Celtic F.C.

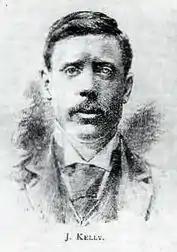
James Kelly was one of Celtic's early directors and also briefly chairman. His son Robert Kelly spent many years as chairman, and further descendants Kevin Kelly and Michael Kelly went on to have prominent roles on the Celtic board.

Celtic's stadium is Celtic Park, which is in the Parkhead area of Glasgow. Celtic Park, an all-seater stadium with a capacity of , is the largest football stadium in Scotland and the eighth-largest stadium in the United Kingdom, after Murrayfield, Old Trafford, Twickenham, Wembley, the London Stadium, Tottenham Hotspur Stadium and the Millennium Stadium. It is commonly known as Parkhead or Paradise.